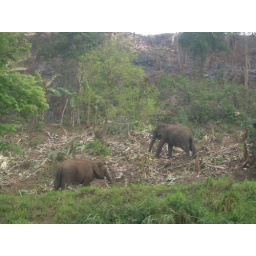
elephants near the river